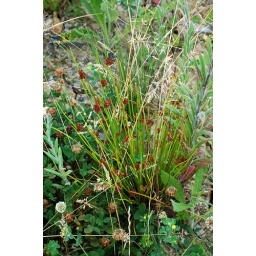
Juncus effusus (Soft Rush) - 1b - plant in fruit